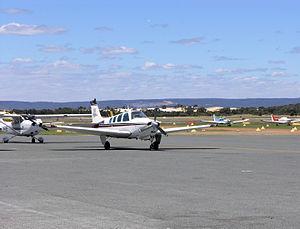
Jandakot est une banlieue au sud de Perth, en Australie-Occidentale, située dans la City of Cockburn. On la connait principalement pour son aéroport.